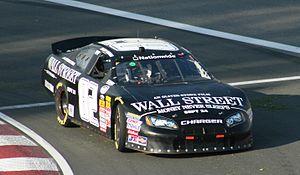
Tomy Drissi lors des qualifications 2010 du NAPA Auto Parts 200 au Circuit Gilles-Villeneuve à Montréal.